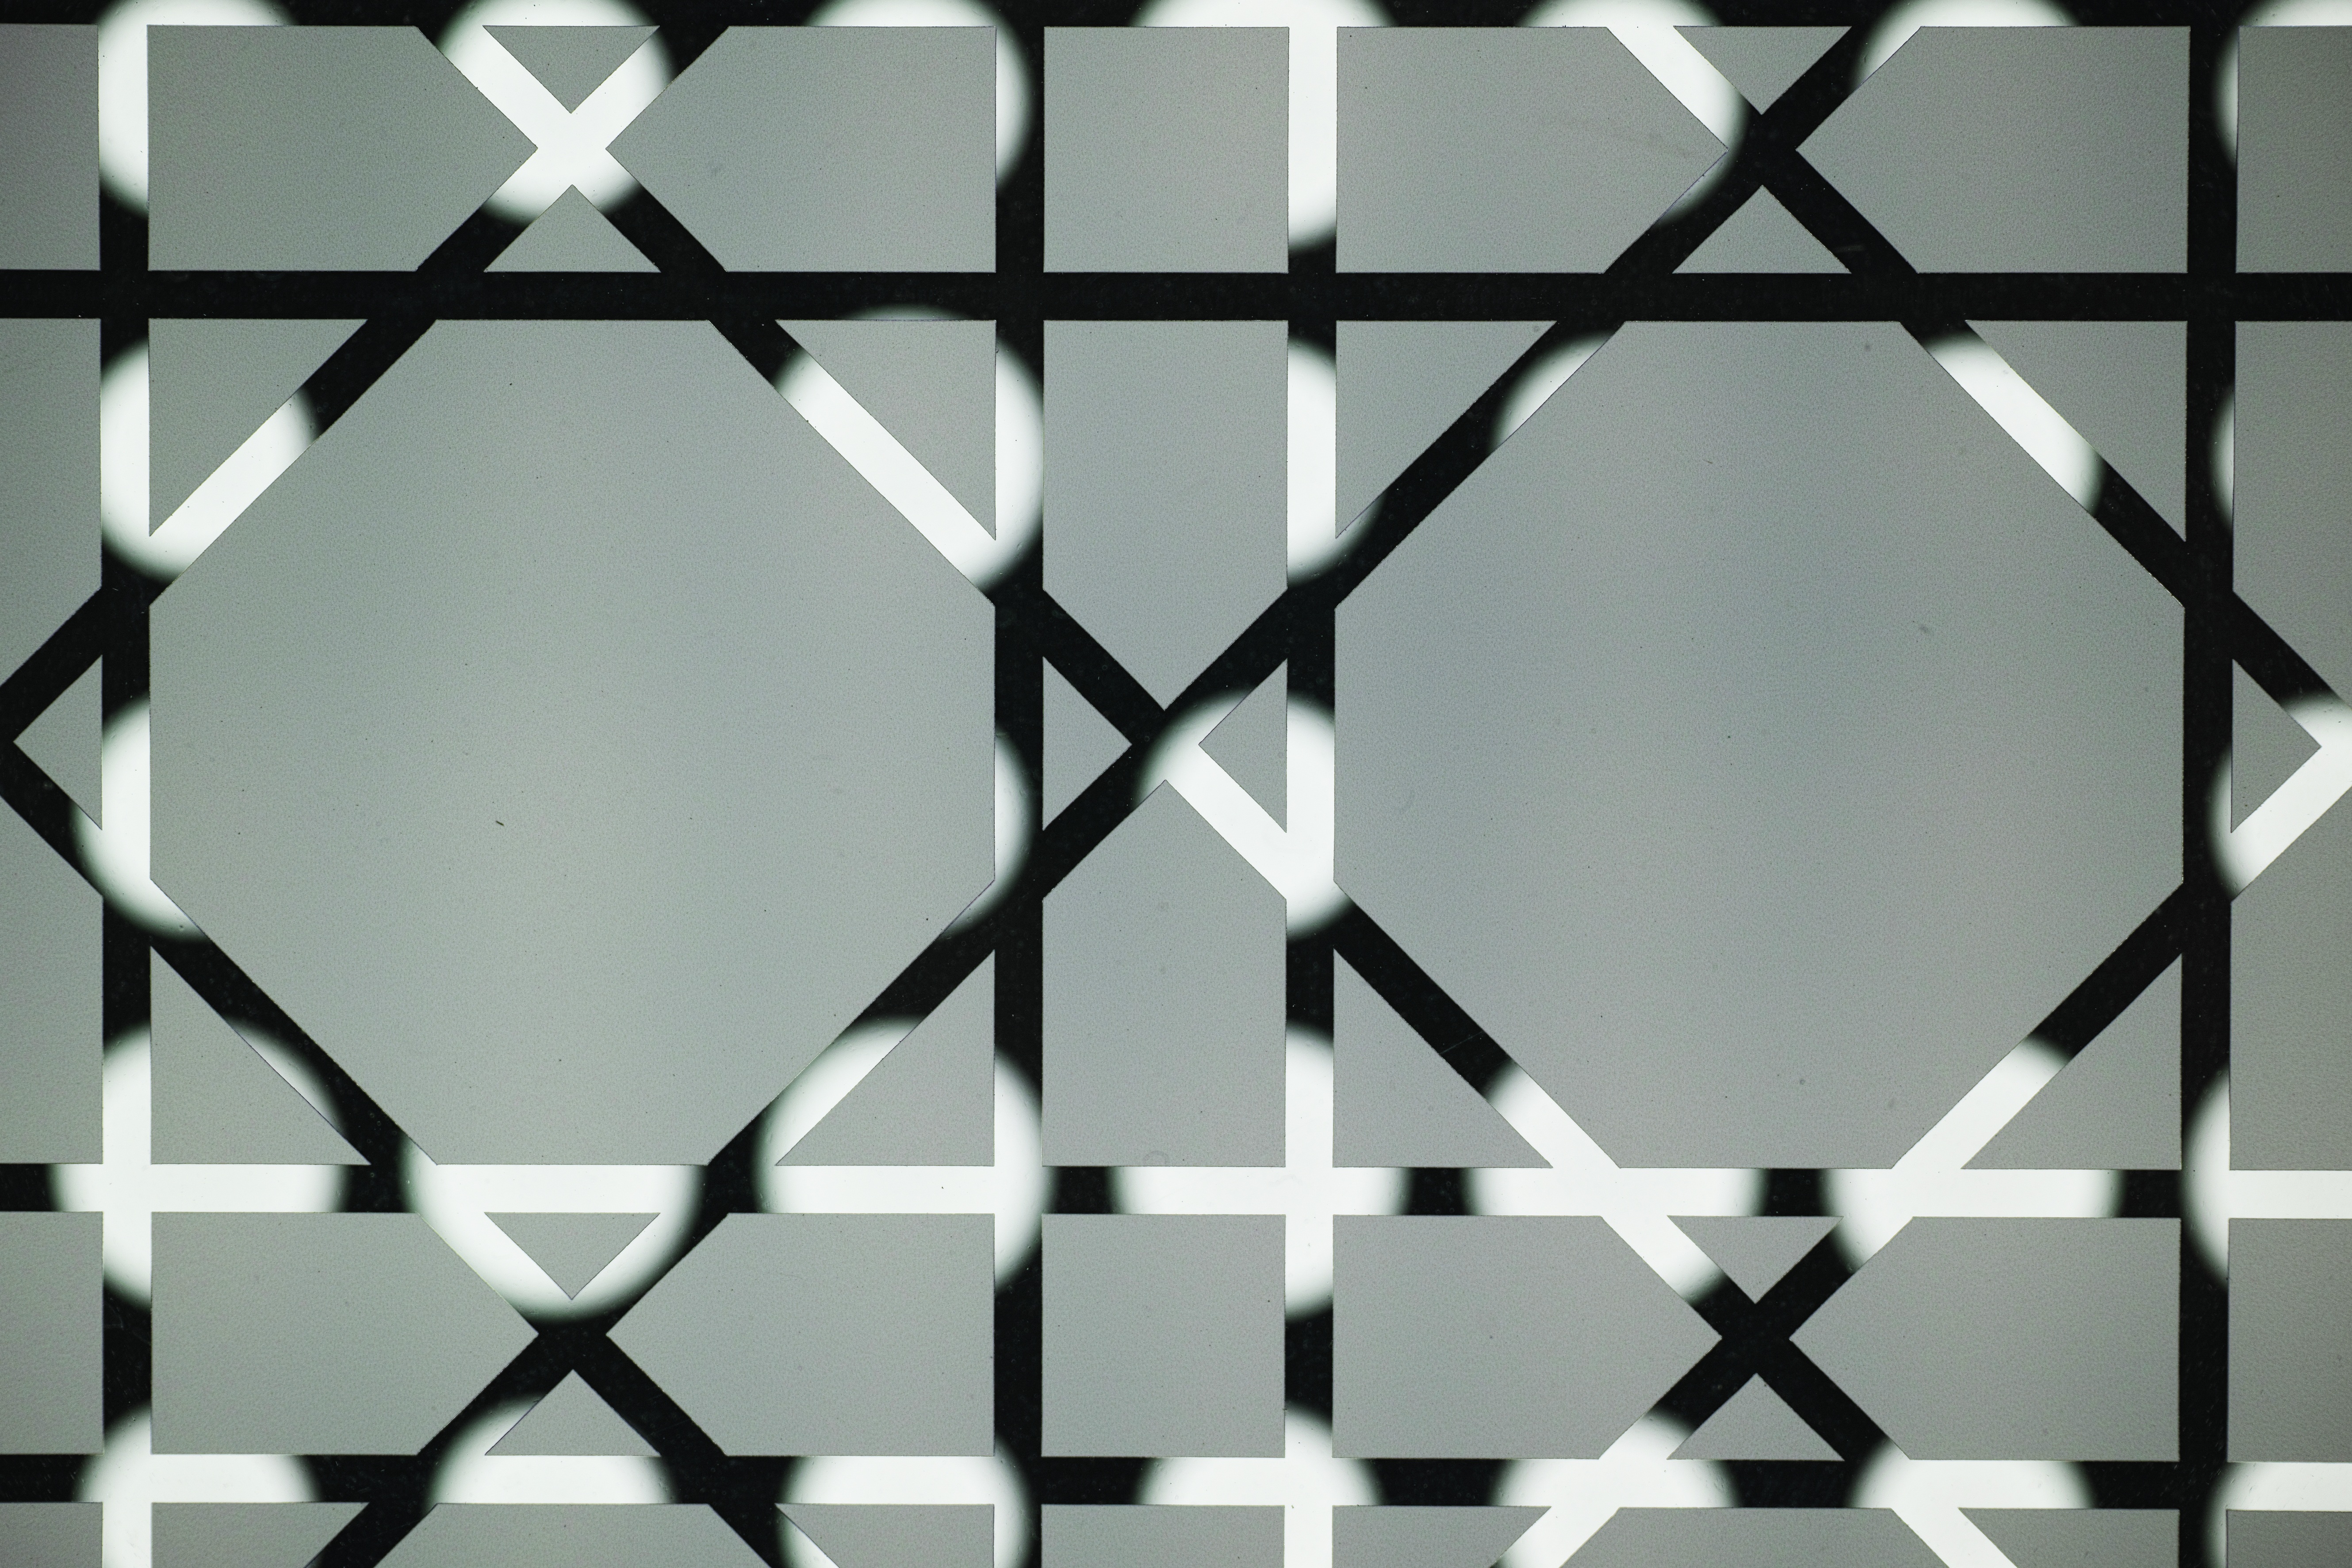
light, abstract, black and white, white, texture, window, glass, decoration, pattern, line, macro, square, tile, black, monochrome, closeup, circle, pictures, art, design, triangle, net, rectangle, symmetry, wallpaper, detail, shape, backgrounds, nobody, modern art, flooring, monochrome photography, geometric shapes